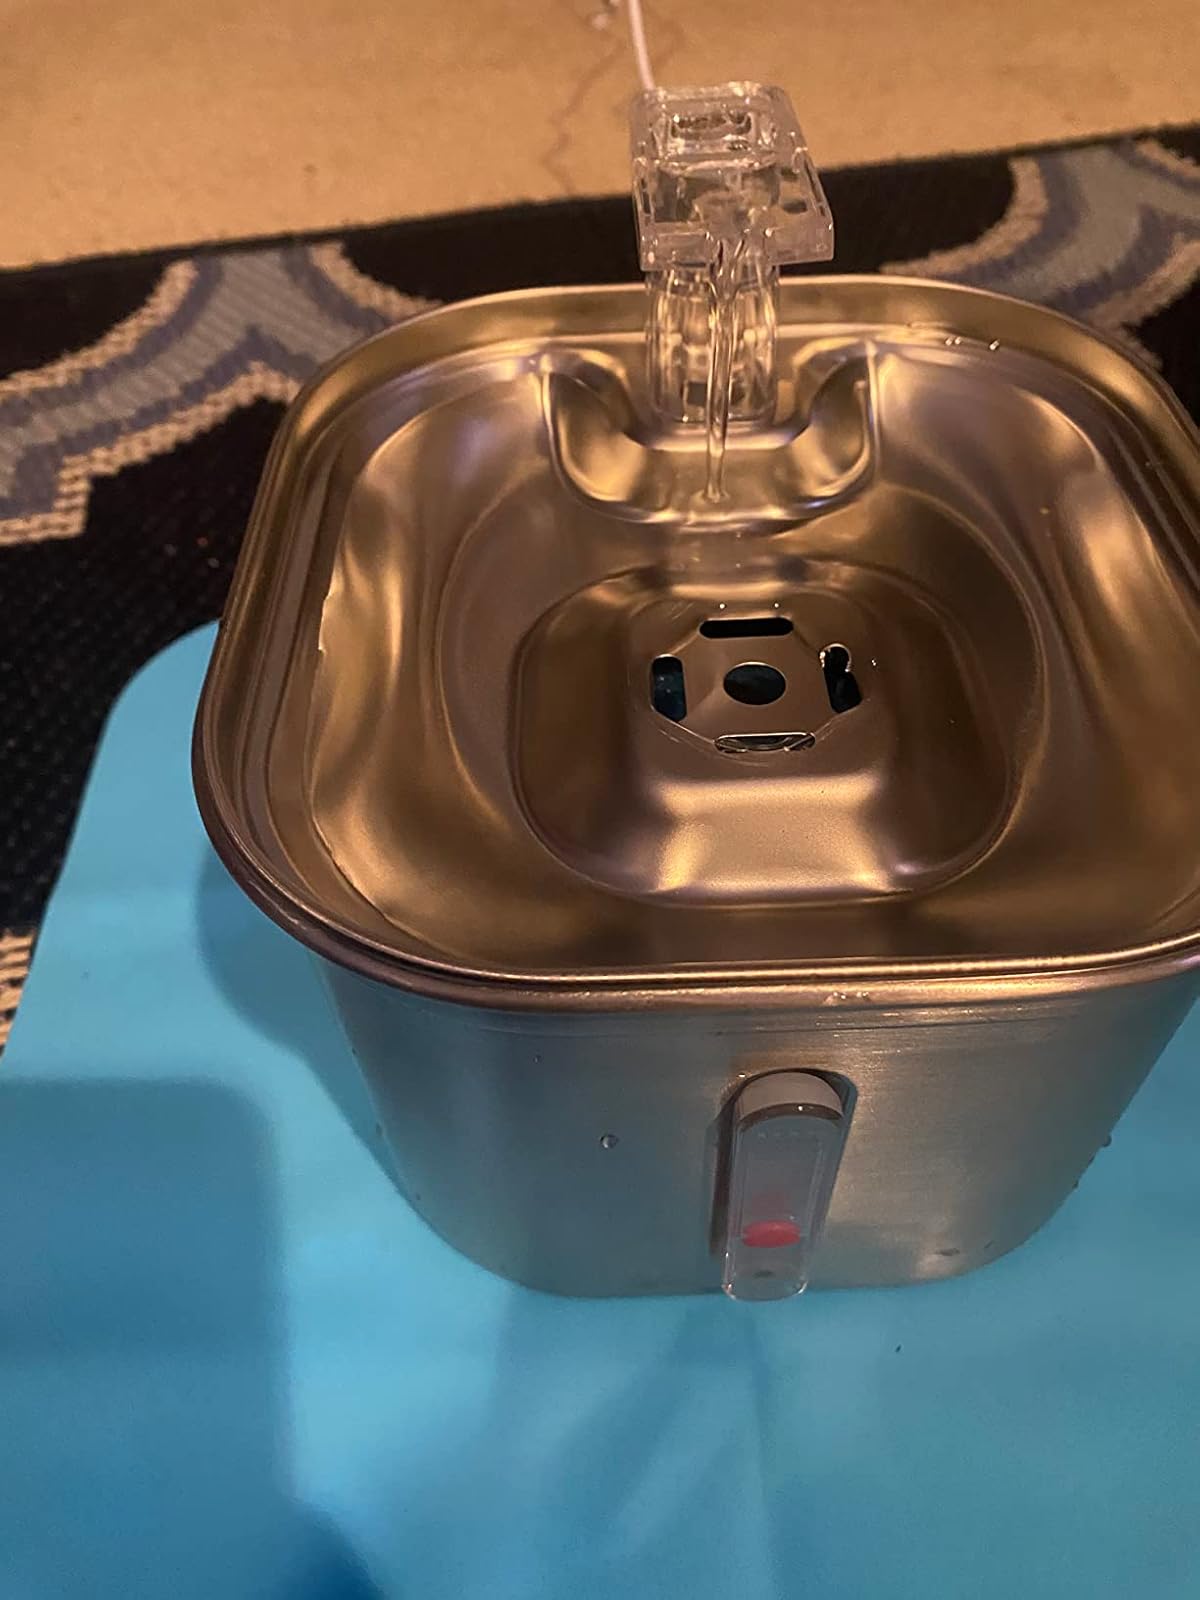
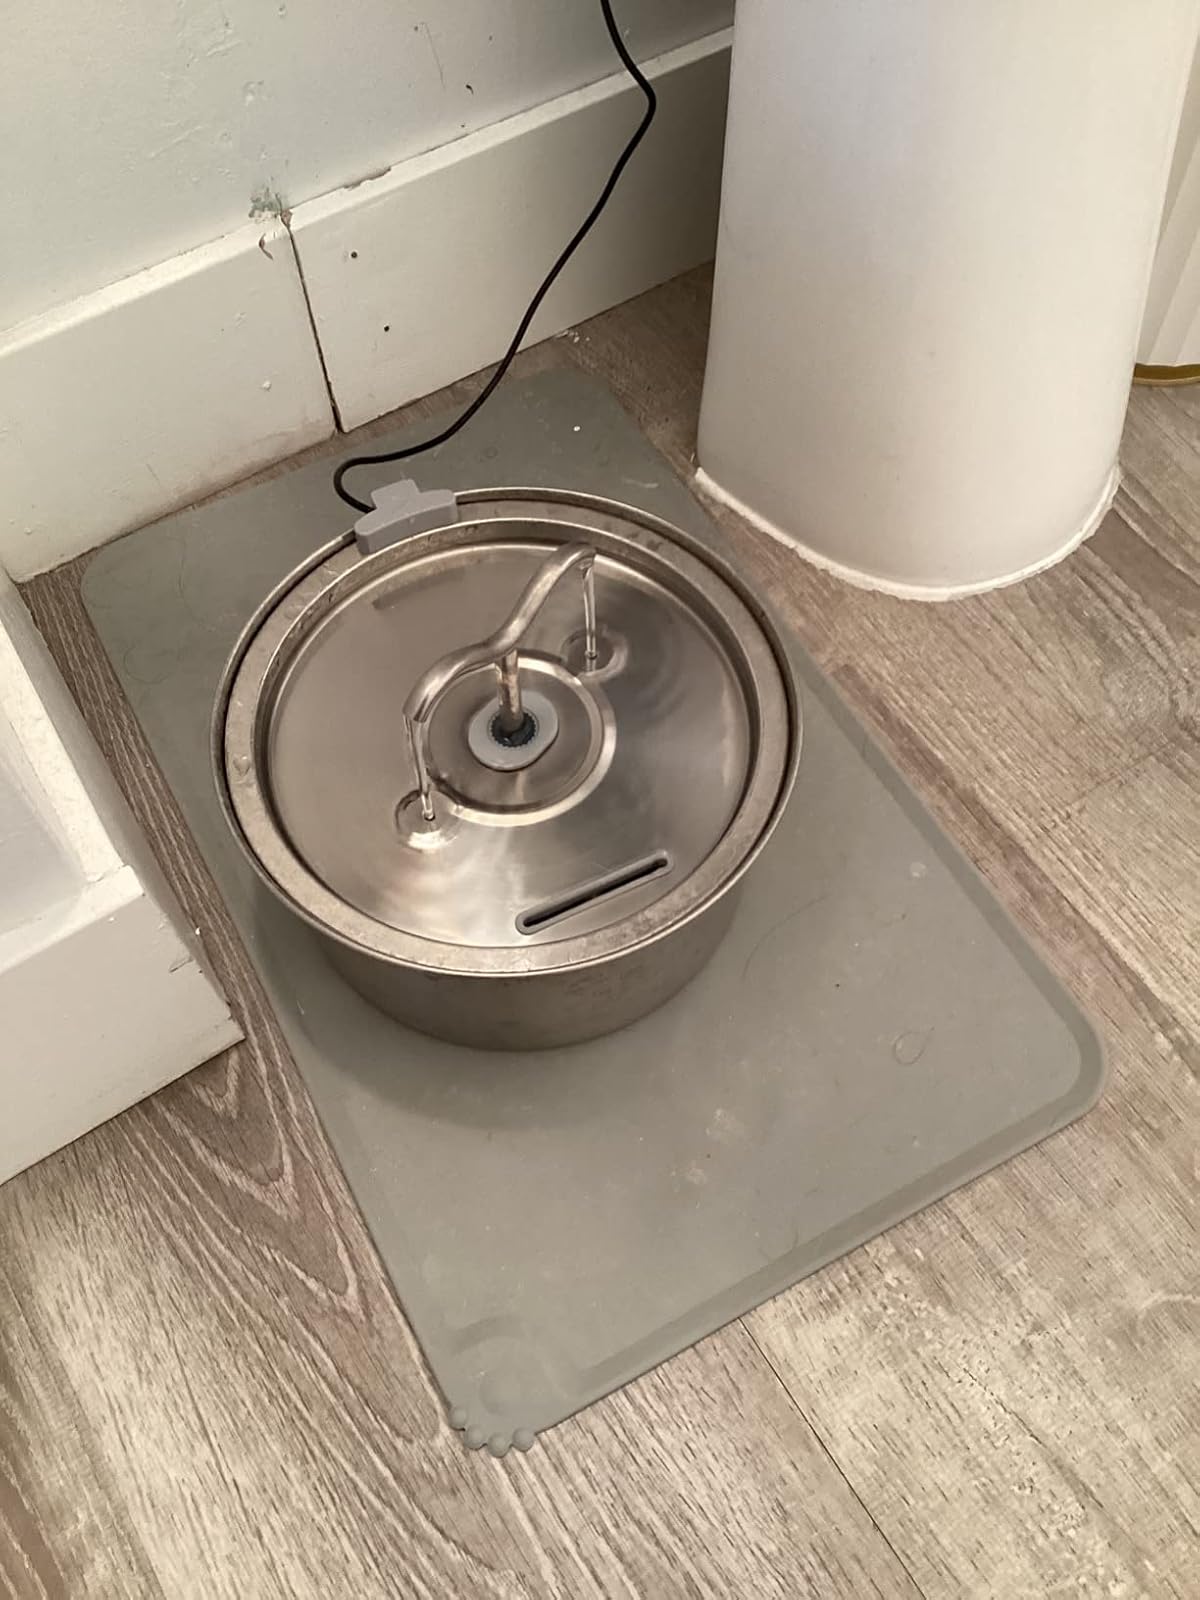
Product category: items_bowl
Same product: no